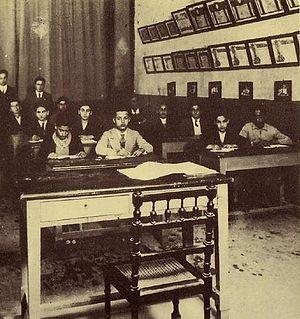
L'histoire des Juifs en Libye, la plus petite communauté juive des pays d'Afrique du Nord, remonterait au IIIᵉ siècle avant notre ère lorsque la Cyrénaïque est colonisée par les Grecs.